Engineering tolerance

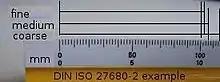
Example for the DIN ISO 2768-2 tolerance table. This is just one example for linear tolerances for a 100 mm value. This is just one of the 8 defined ranges (30–120mm).

Dimensions, properties, or conditions may have some variation without significantly affecting functioning of systems, machines, structures, etc. A variation beyond the tolerance (for example, a temperature that is too hot or too cold) is said to be noncompliant, rejected, or exceeding the tolerance.